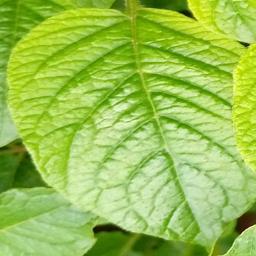
Etiqueta: Sana